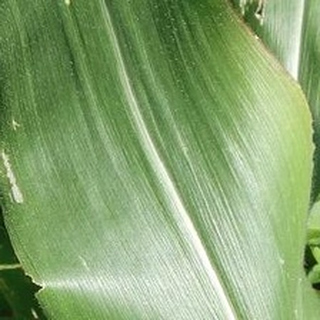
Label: healthy_corn